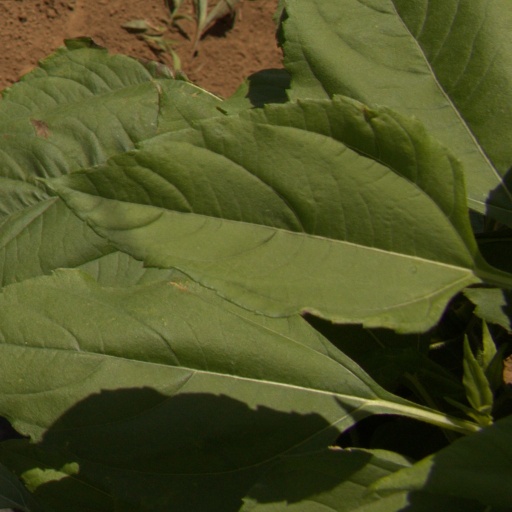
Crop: Jerusalem artichoke